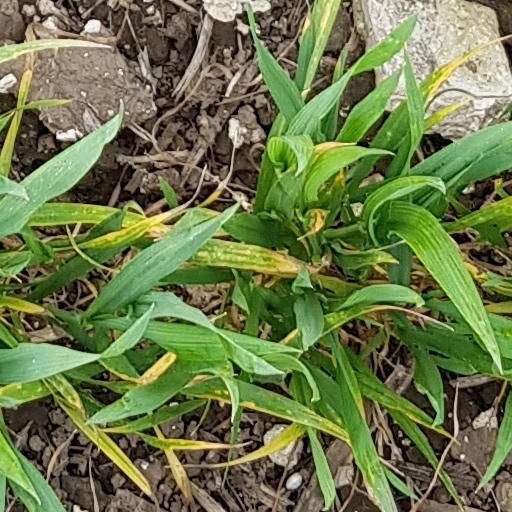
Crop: wheat